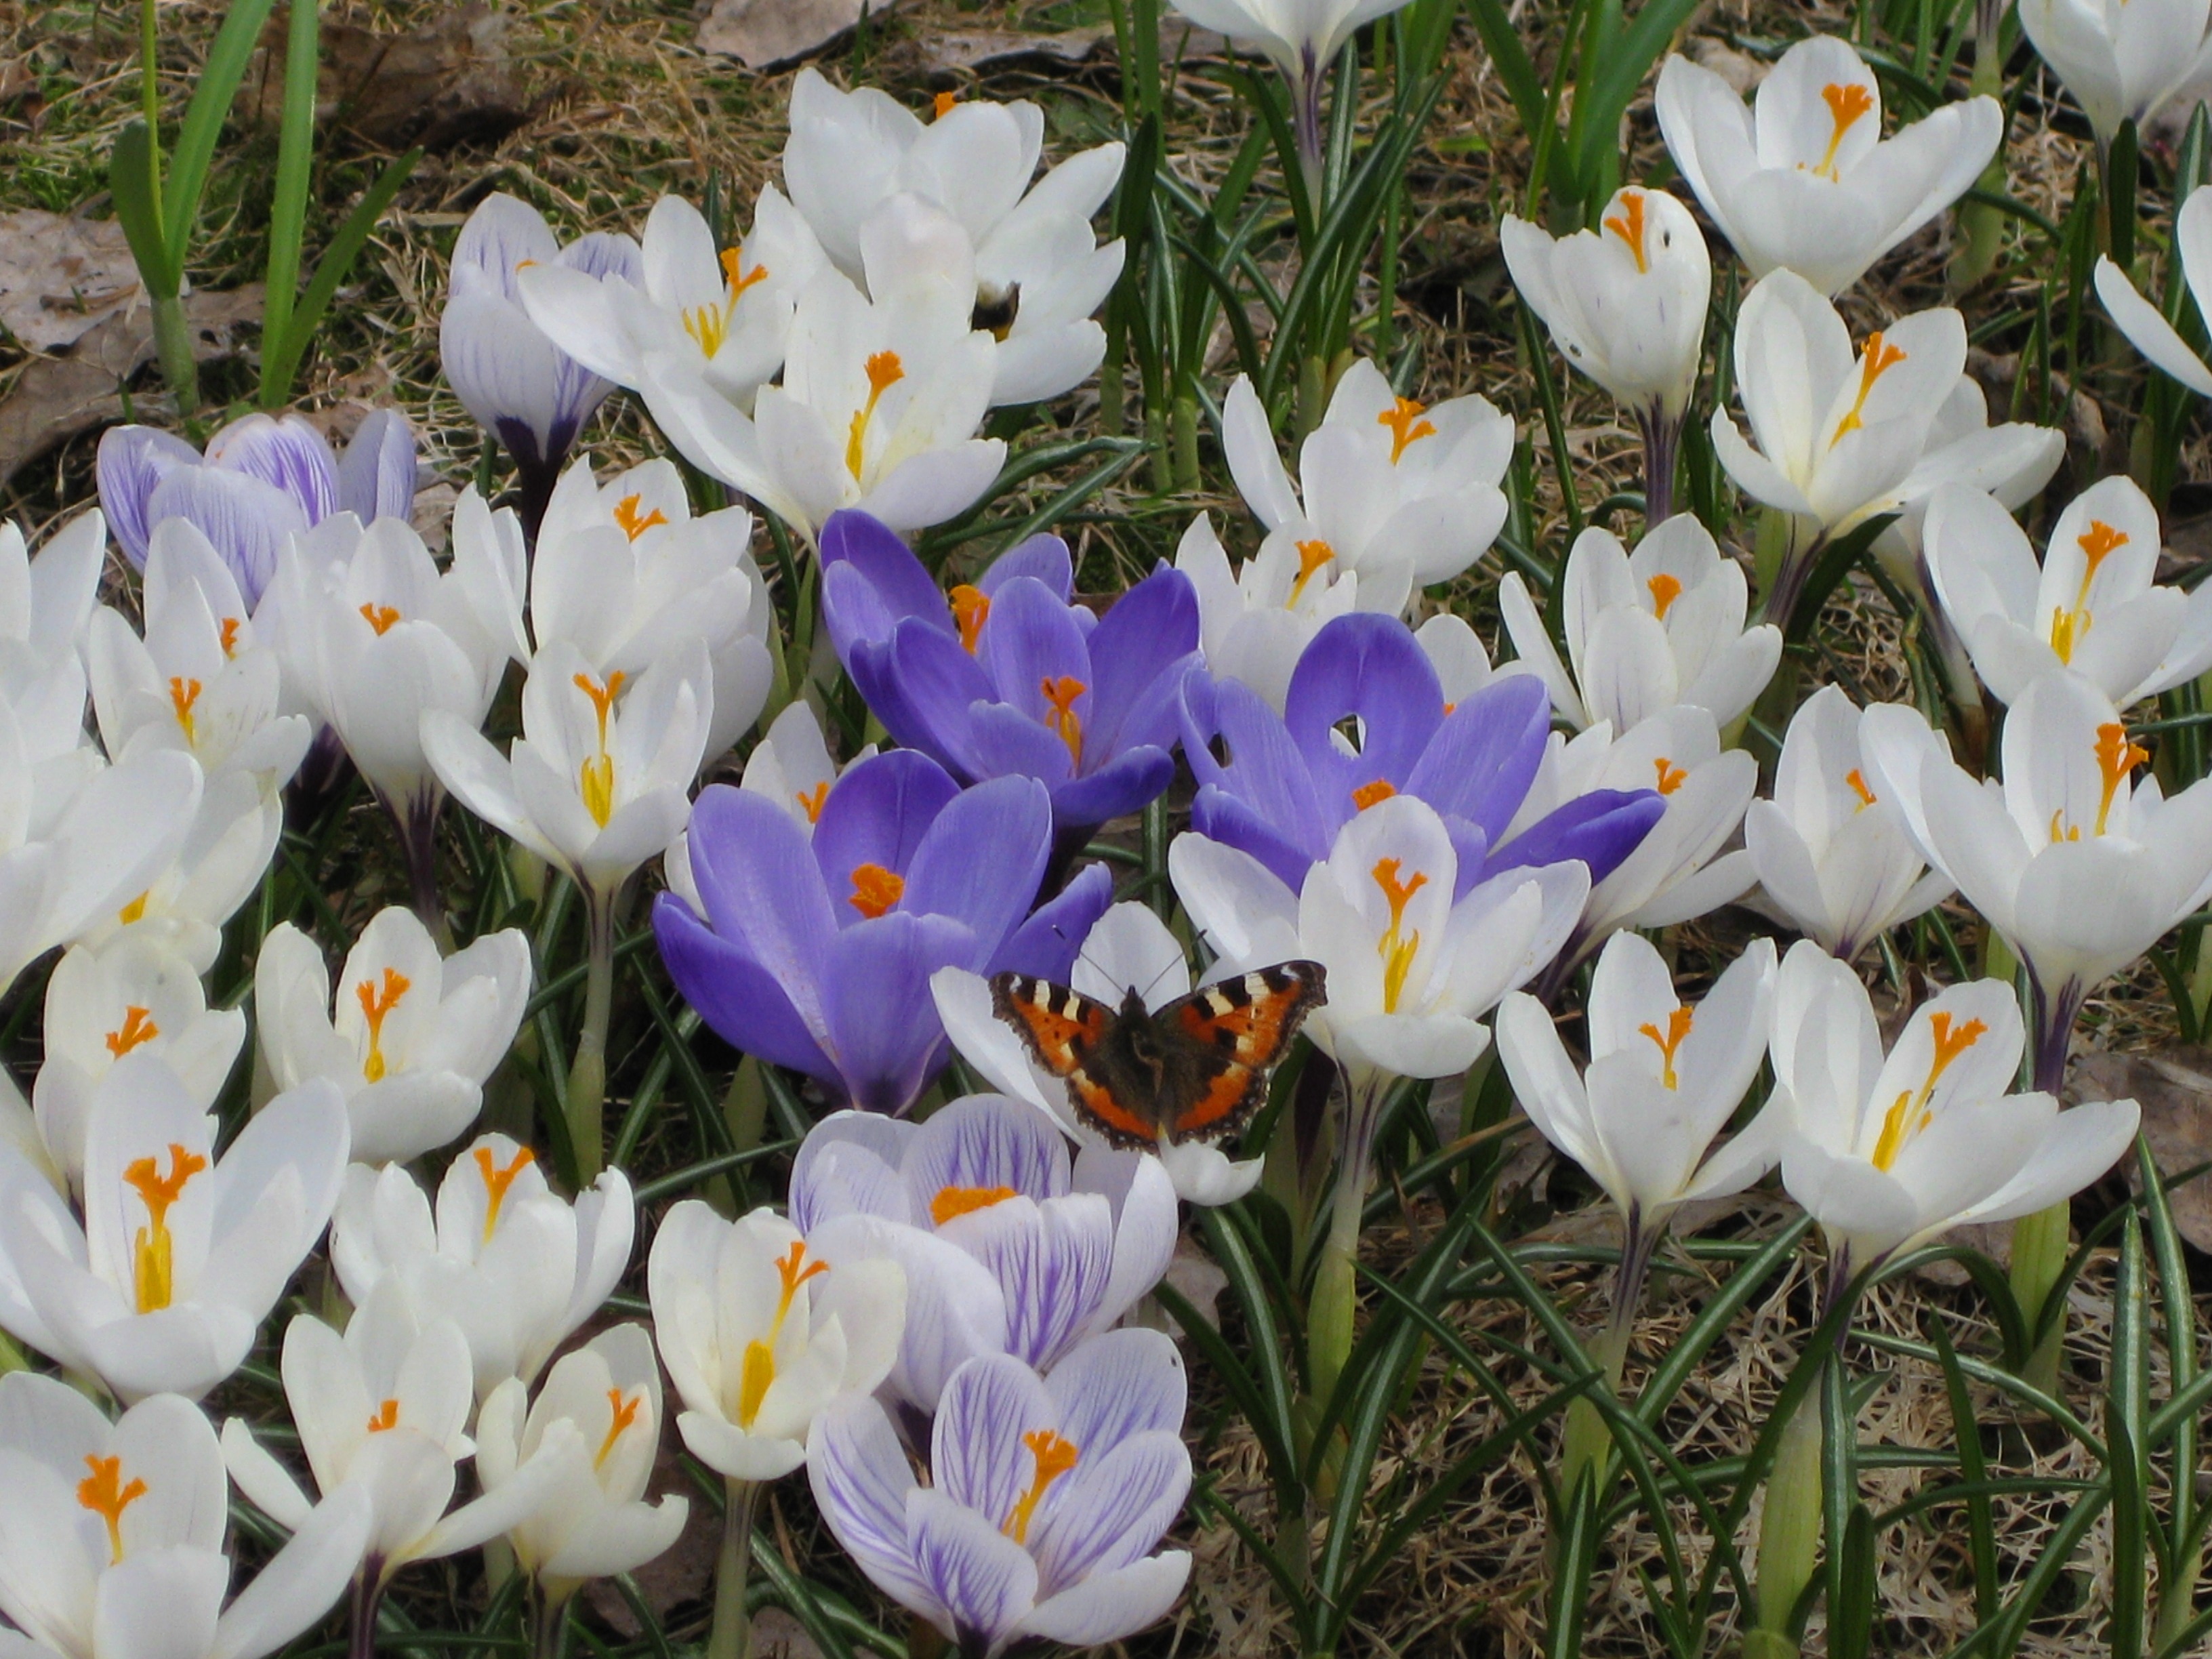
plant, white, flower, purple, spring, botany, flora, flowers, crocus, tortoiseshell, crocuses, flowering plant, land plant, iris family